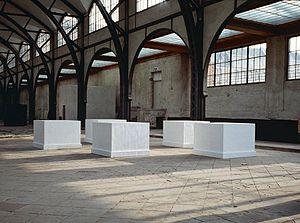
Didier Vermeiren
Didier Vermeiren, né en 1951 à Bruxelles, est un sculpteur belge.